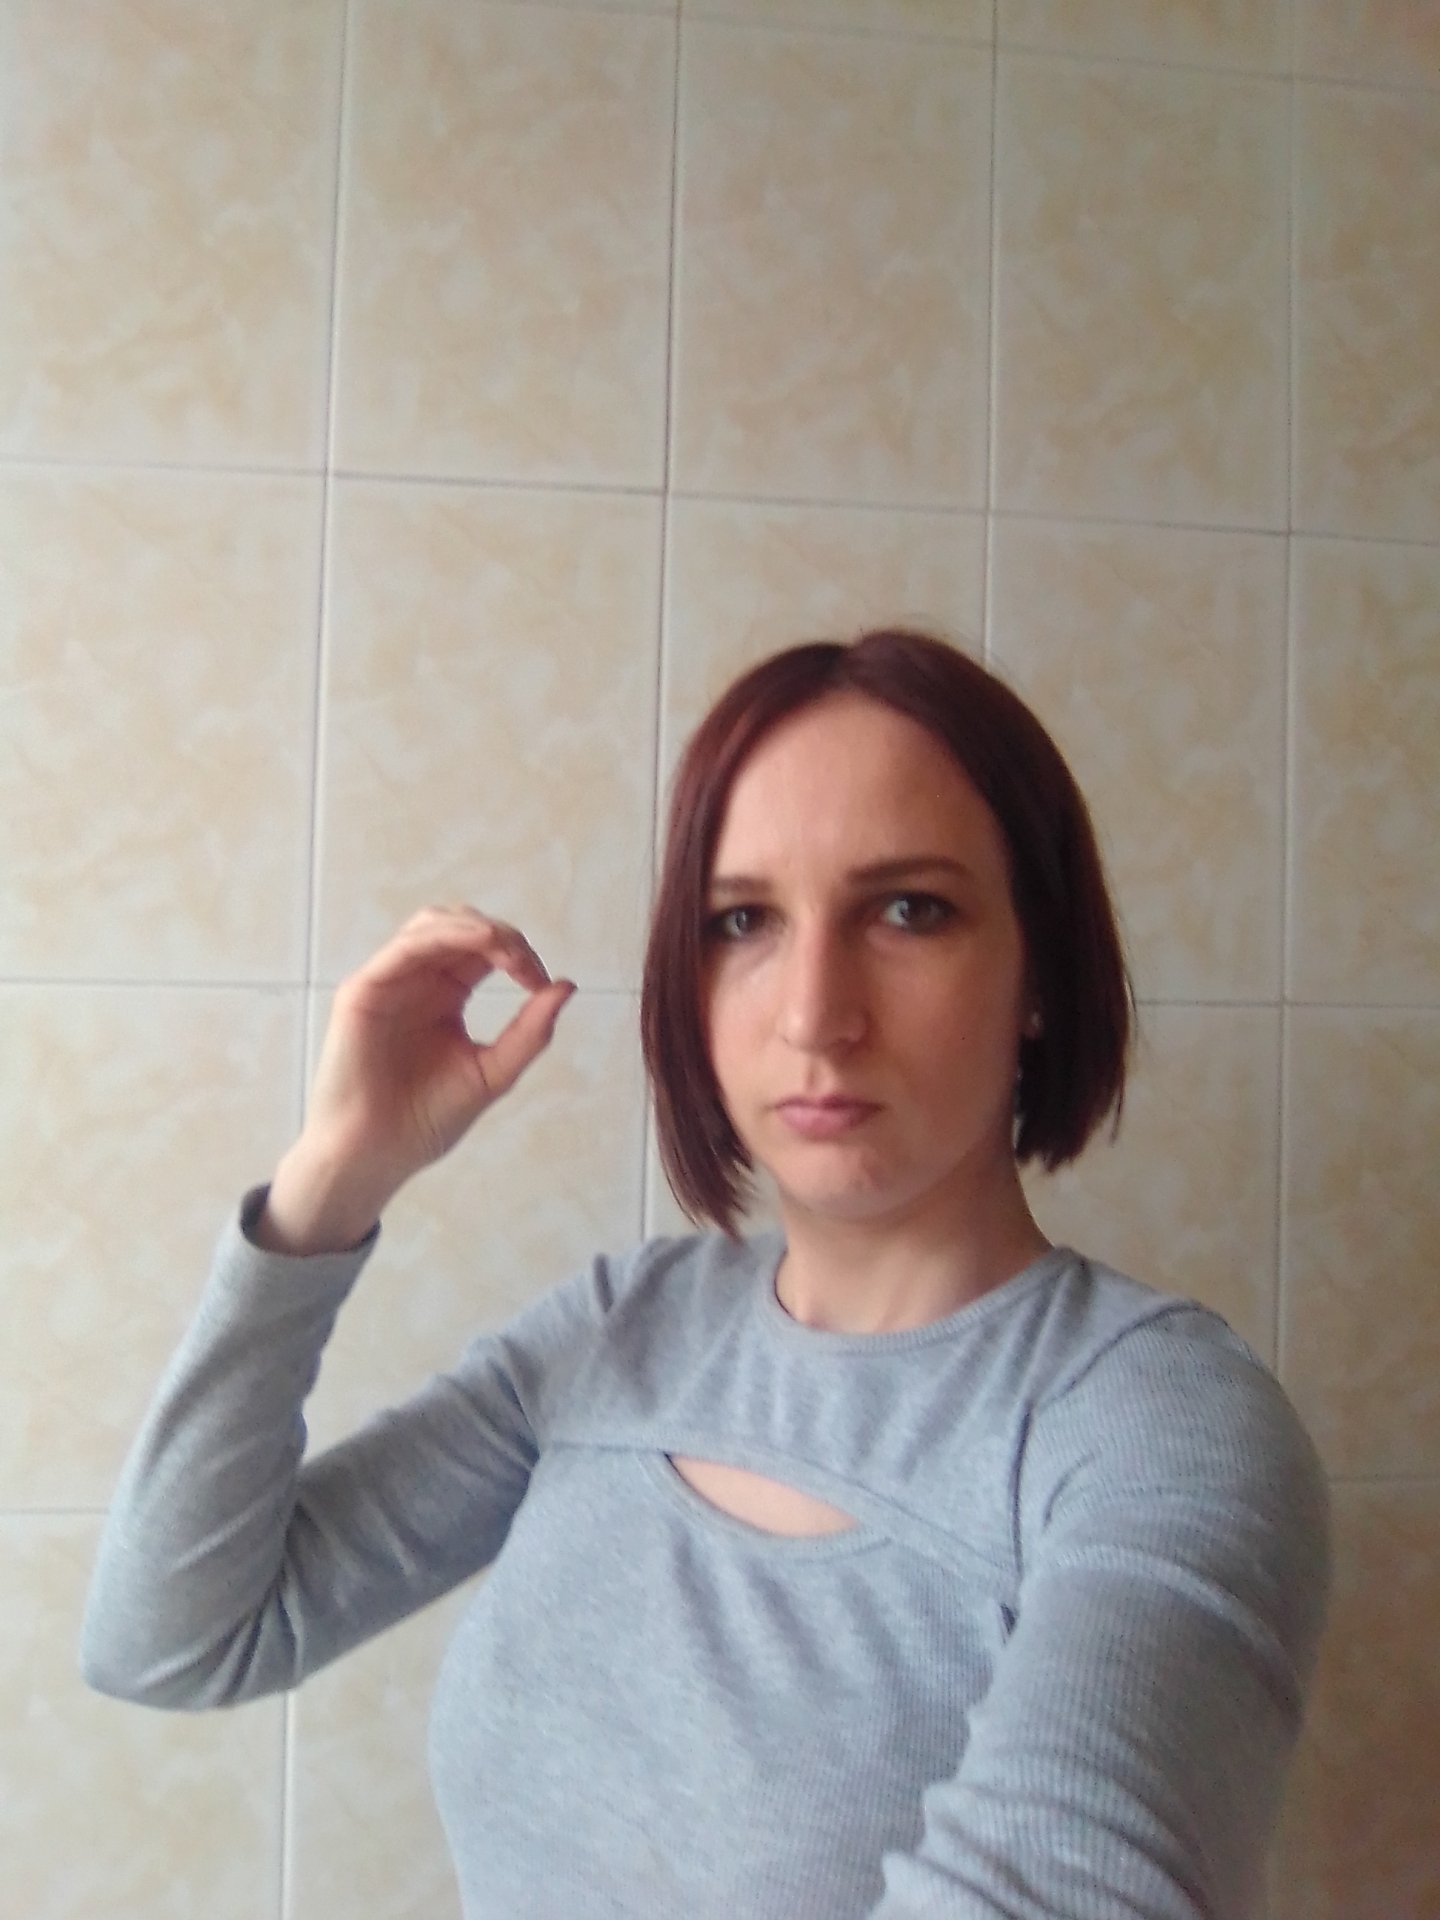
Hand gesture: grip